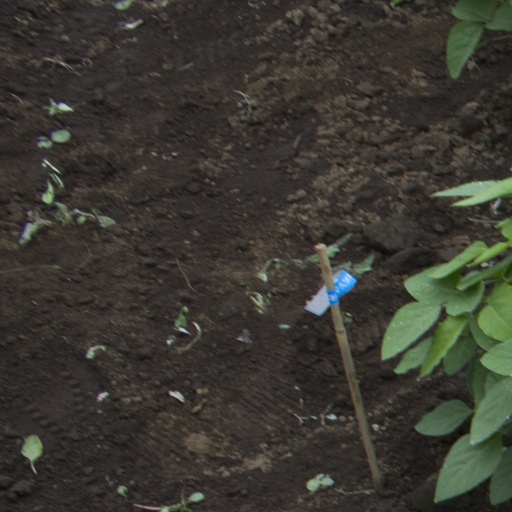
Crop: soybean